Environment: real
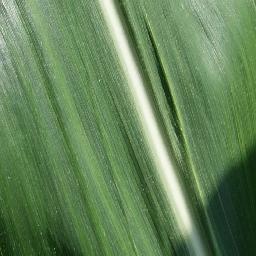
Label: healthy